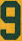
Number: 9